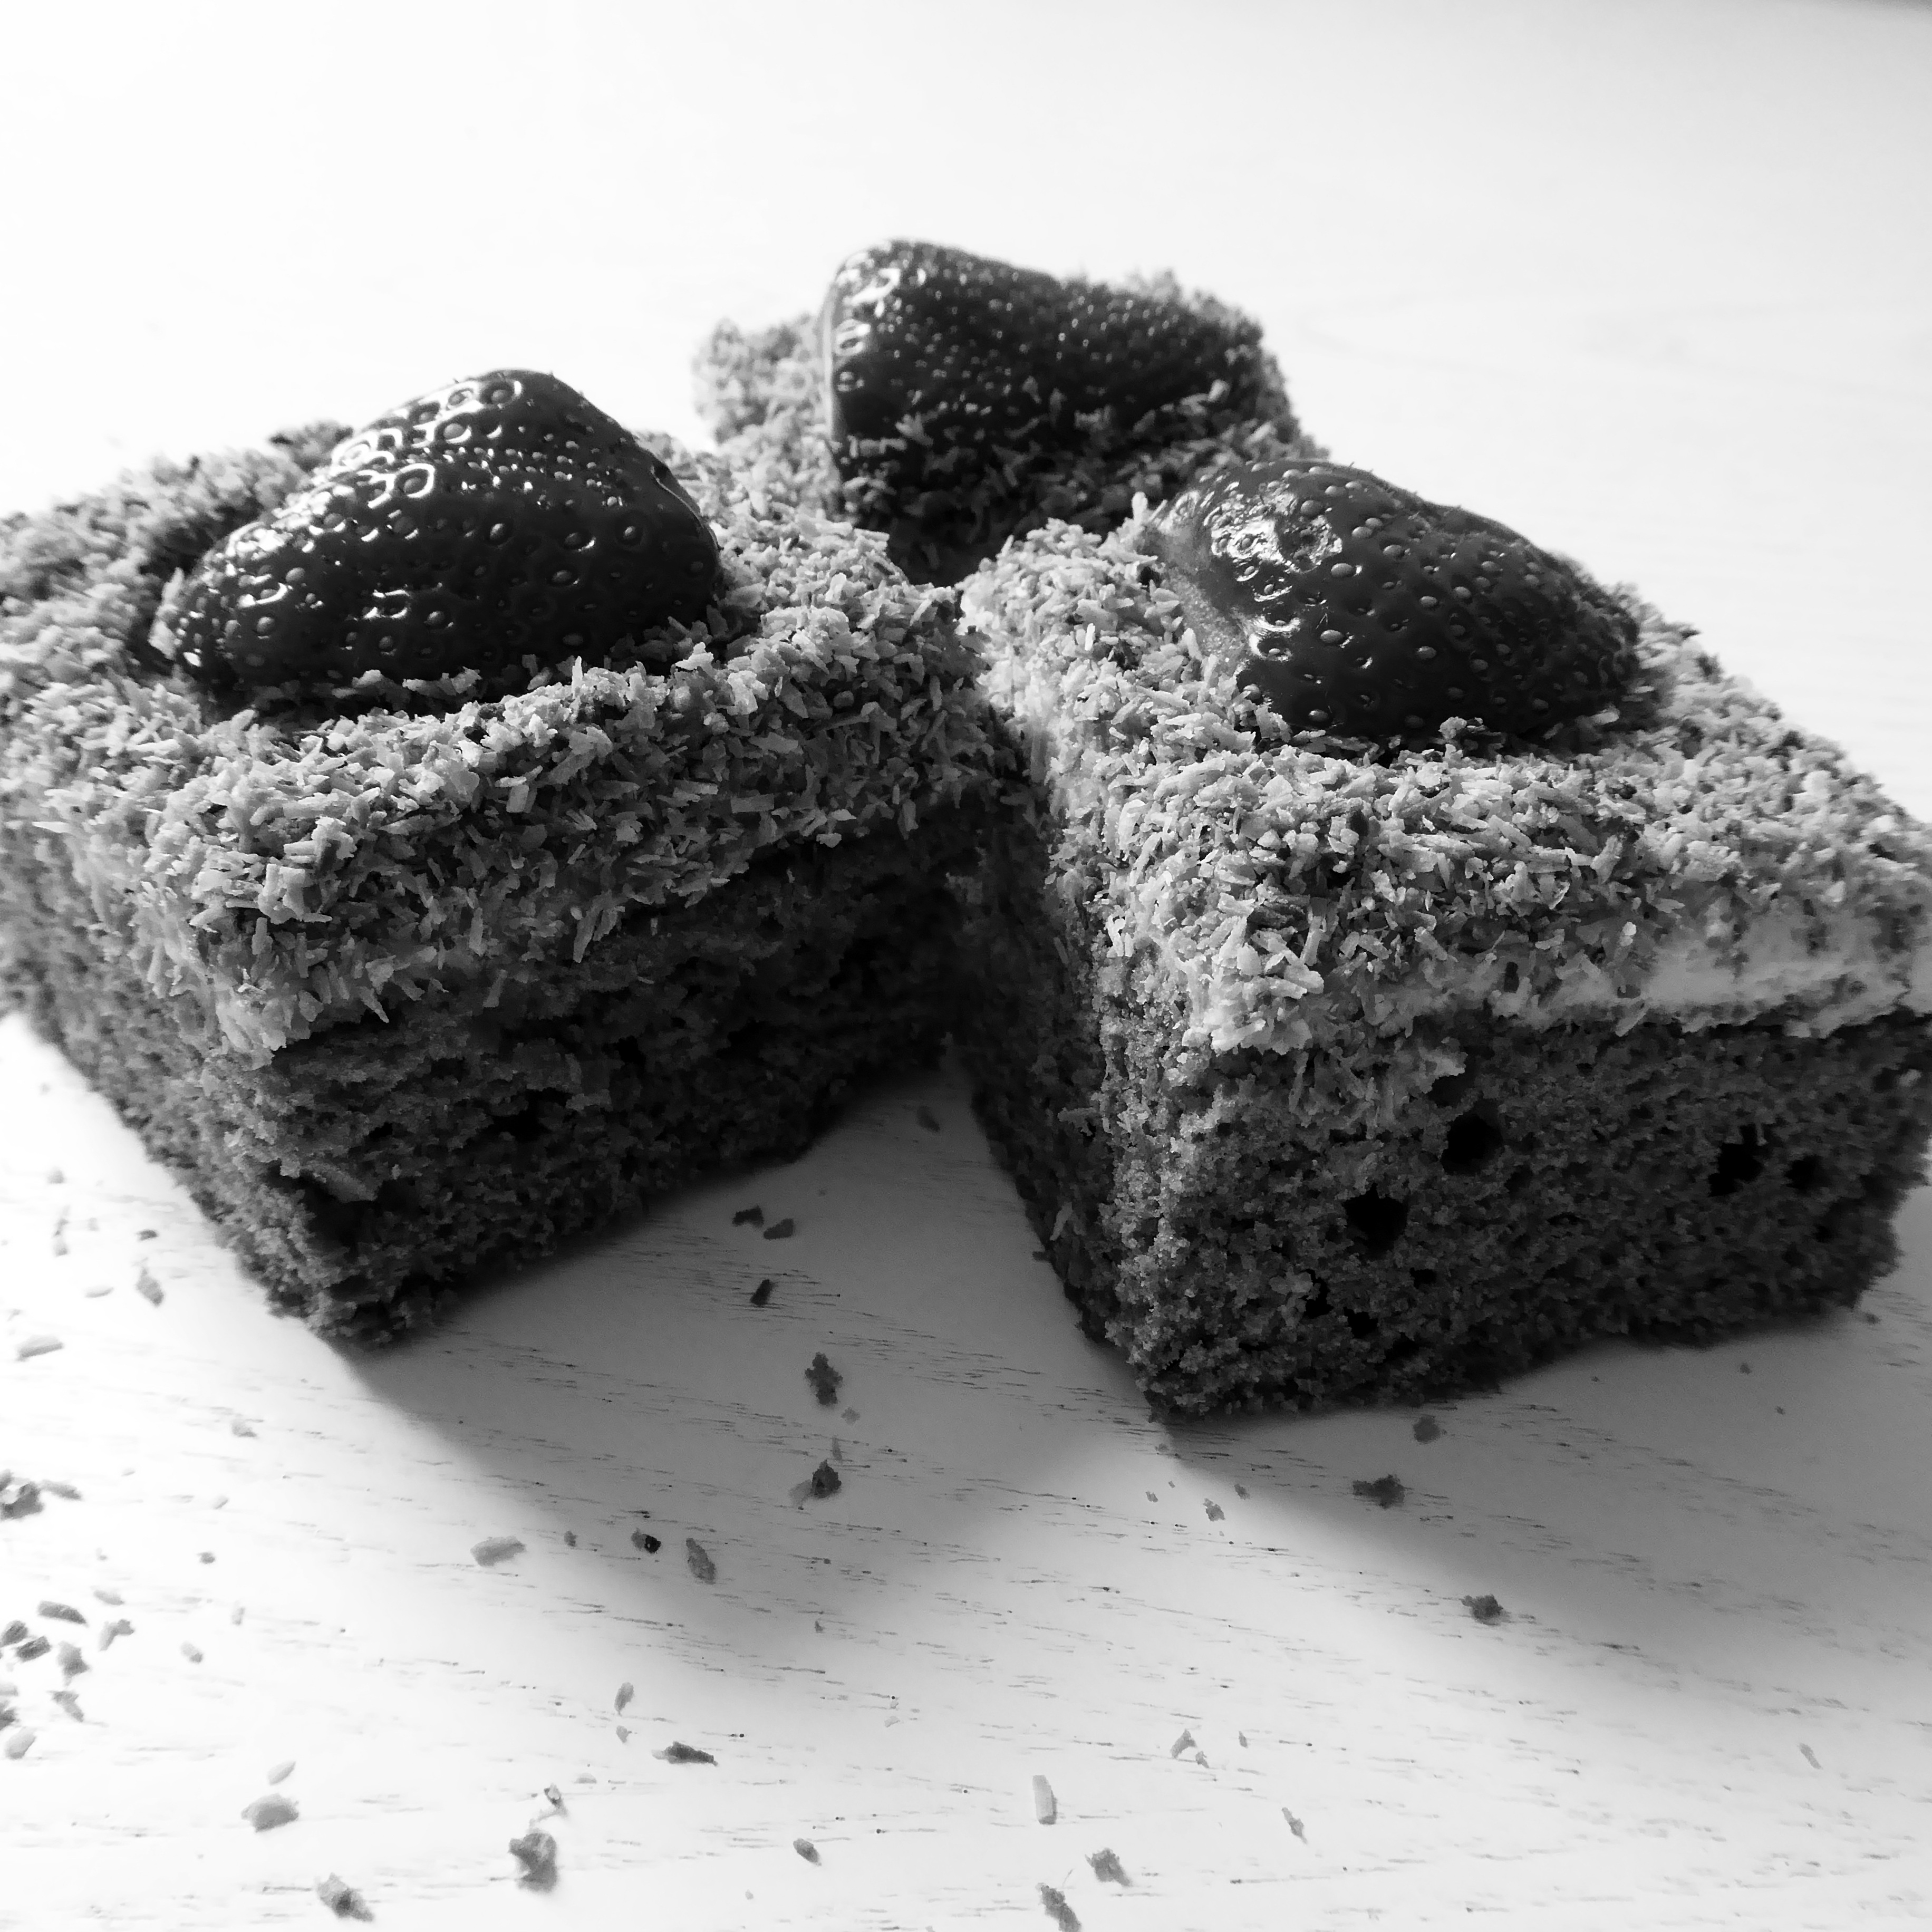
black and white, food, produce, soil, dessert, cake, chocolate cake, bake, baked goods, strawberry cake, monochrome photography, cake pieces, chocolate truffle, chocolate brownie